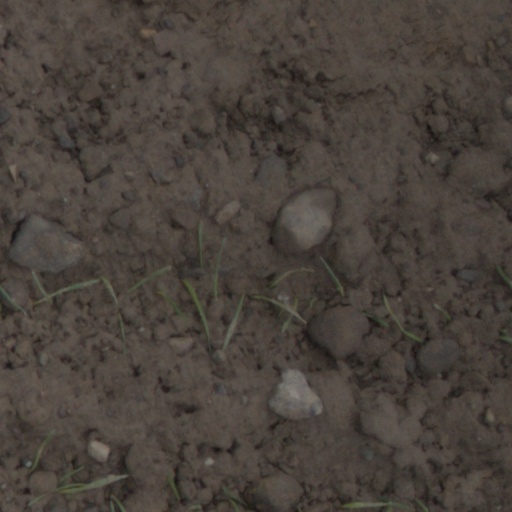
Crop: wheat